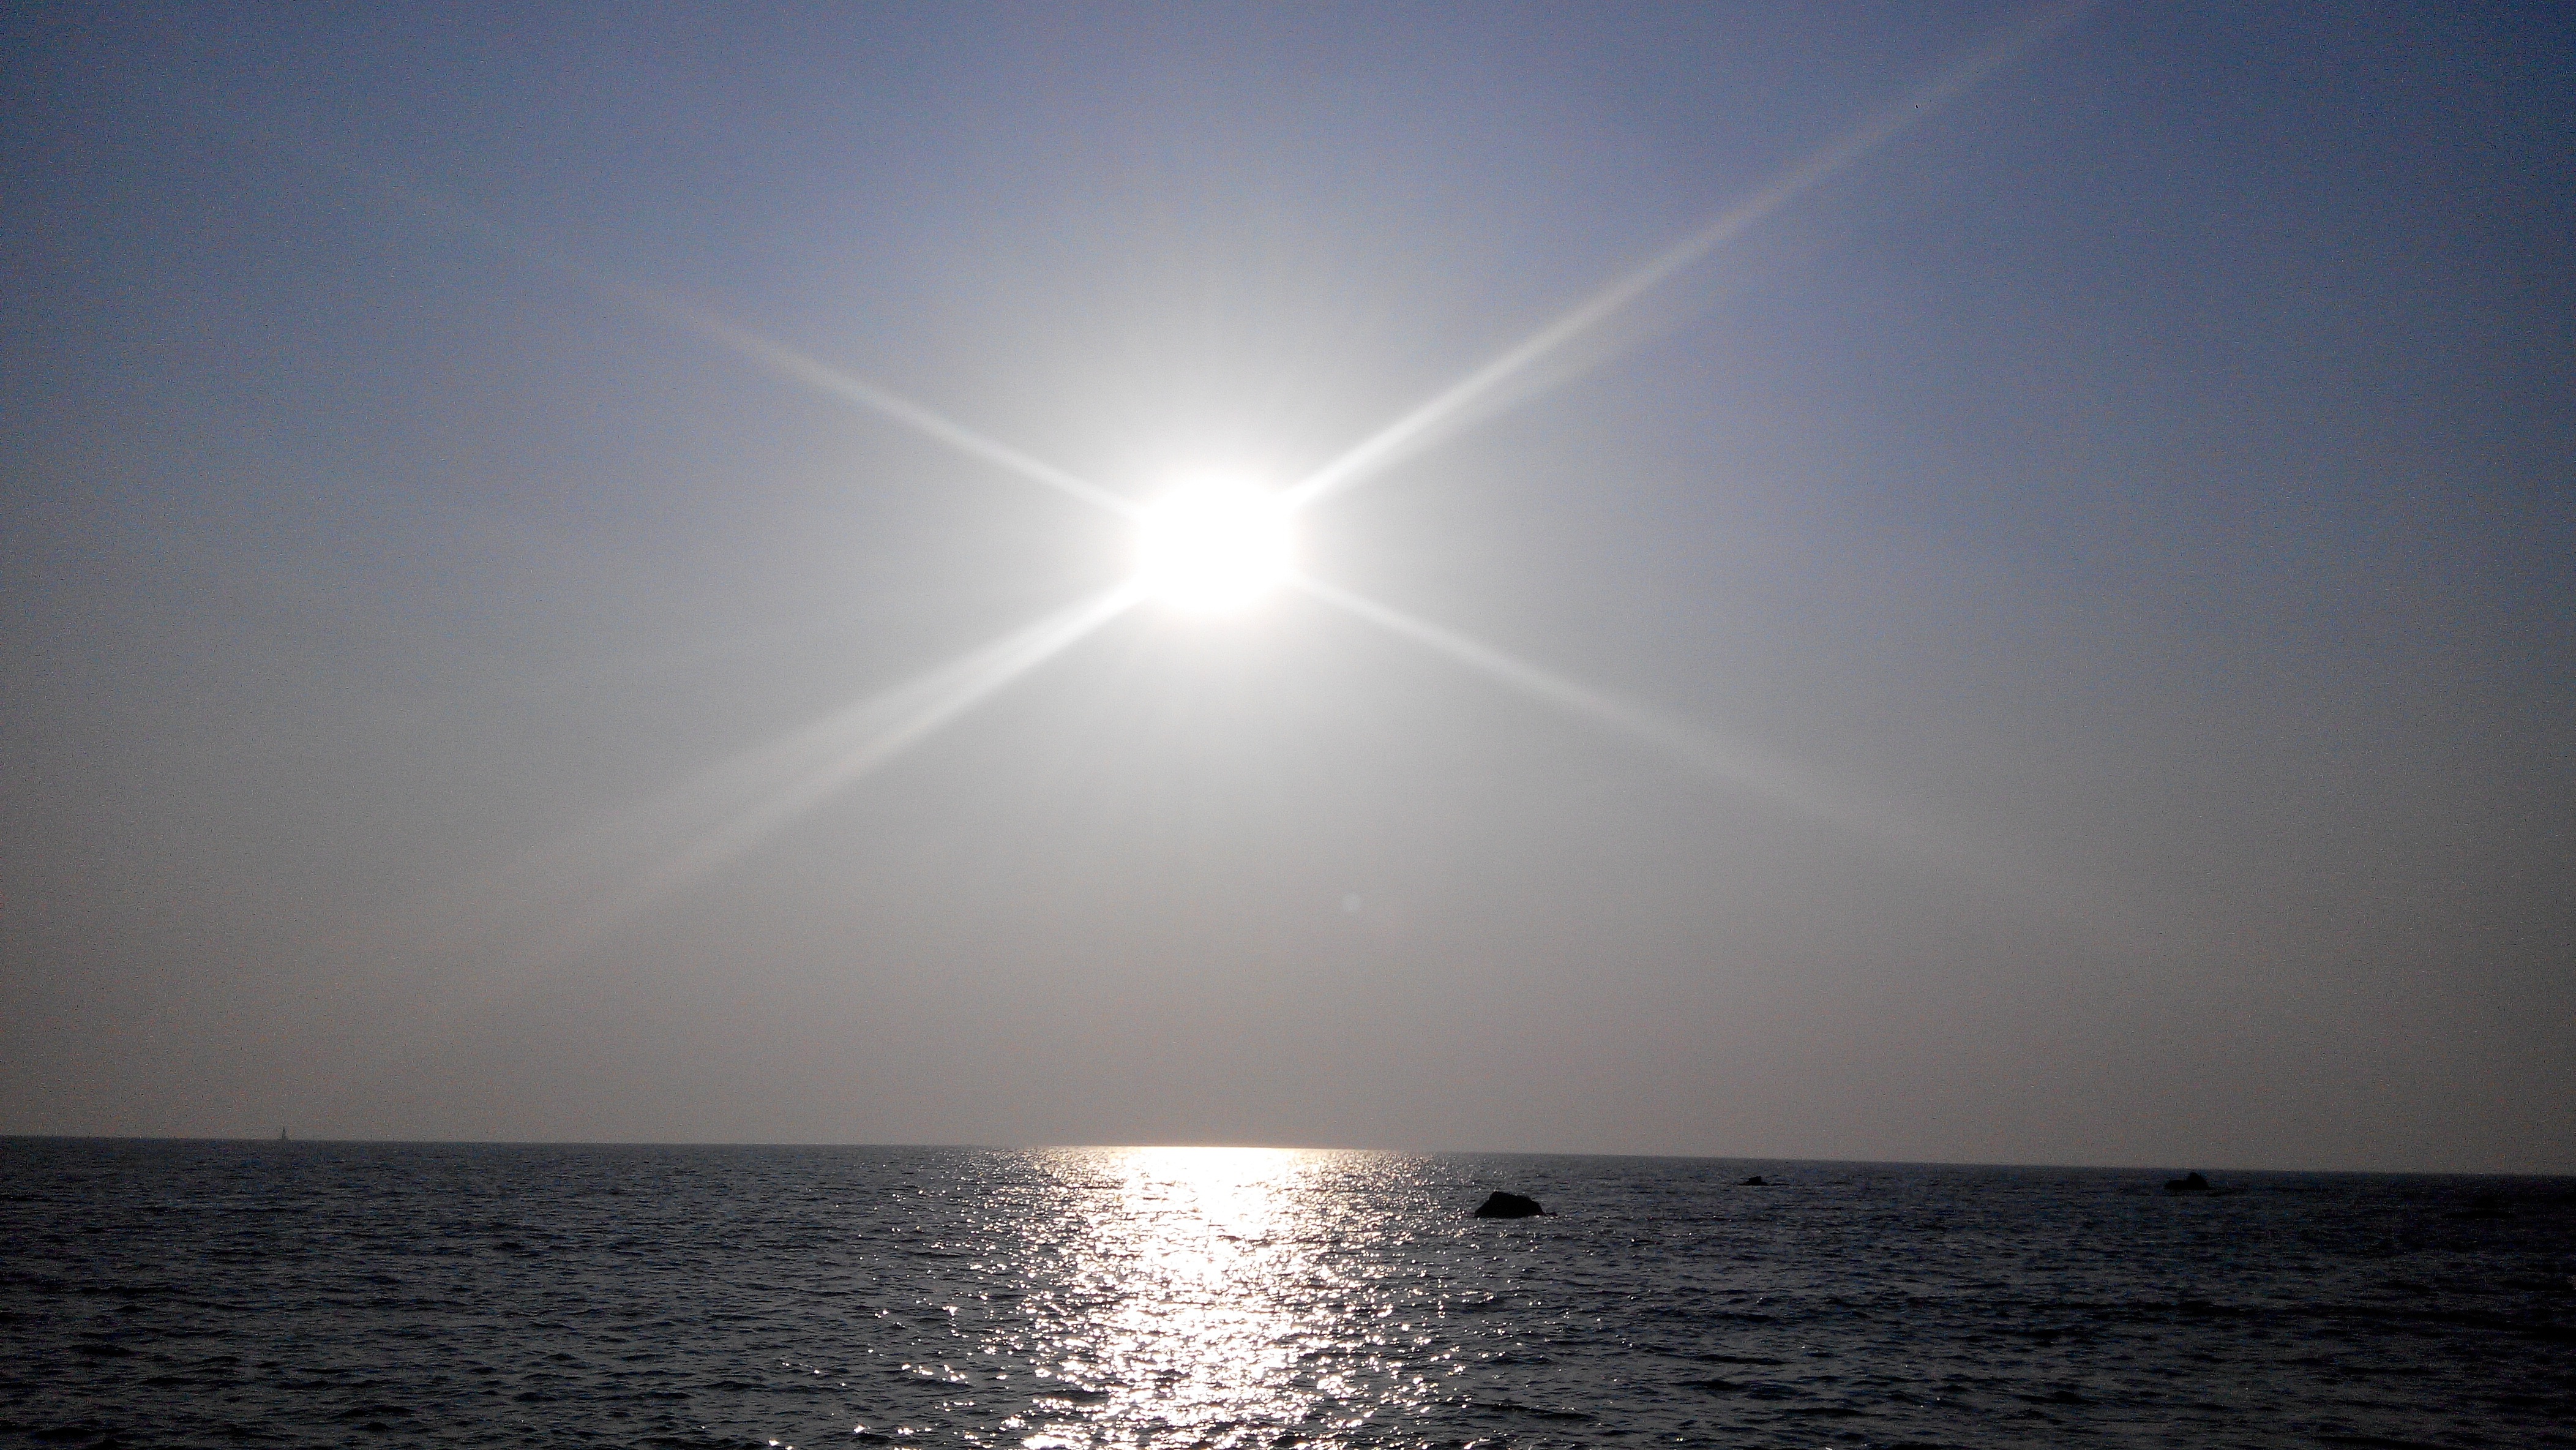
beach, sea, water, ocean, horizon, light, sky, sun, sunrise, sunset, sunlight, wave, dawn, atmosphere, reflection, moonlight, astronomical object